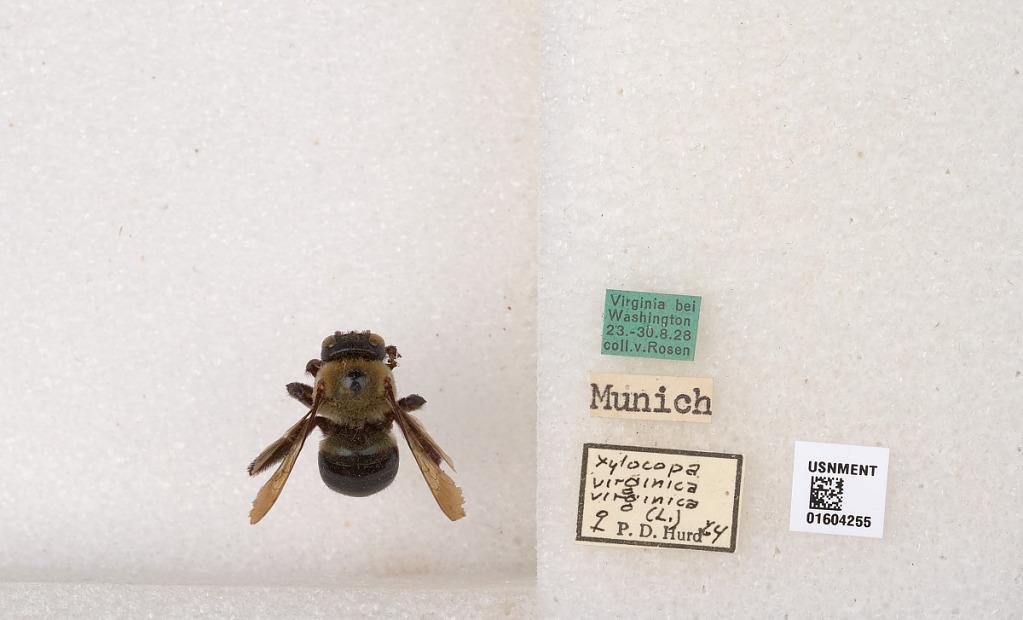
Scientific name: Xylocopa (Xylocopoides) virginica virginica (Linnaeus)
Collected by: V. Rosen
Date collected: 1928-8-23
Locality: Virginia, bei Washington
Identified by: Hurd, P. D.